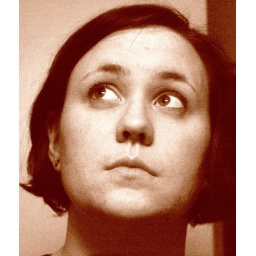
taken in my bathroom using the vanity mirror